Winifred M. Hausam

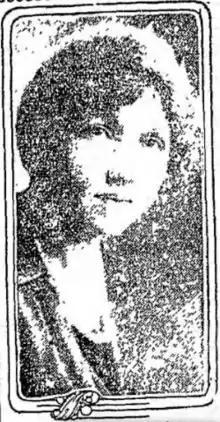
Winifred M. Hausam, May 8, 1922, "The Los Angeles Times"

Winifred May Horman Hausam (June 7, 1883 – October 1, 1967) was an American vocational executive who founded and managed vocational service bureaus for women in the Los Angeles area. Active in a wide variety of business, educational and women's clubs, she headed the Western Personnel Institute in Pasadena for over 30 years. She also helped to establish programs for women during the Depression, providing jobs for skilled women.